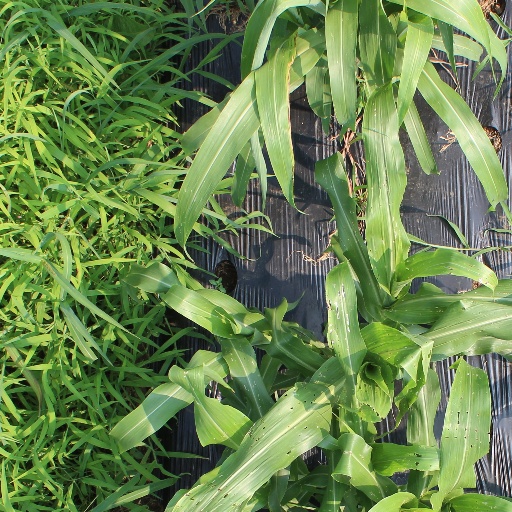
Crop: sorghum